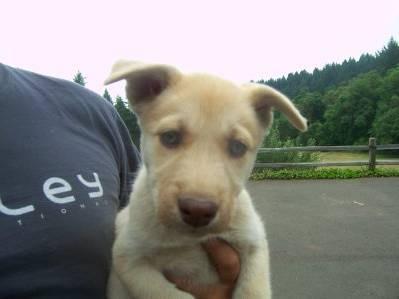
dog